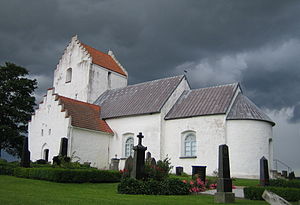
Ravlunda Kirke
Ravlunda Kirke
Ravlunda Kirke er en kirke i det sydøstlige Skåne. Kirken blev opført omkring 1200. I 1400-tallet kom tårnet til. I kirkens indre findes kalkmalerier fra 1200- og 1500-tallet. Alteret dateres til 1592. Prædikestolen fra 1618 har en dansk indskrift. Over prædikestolens dør ses Christian 4.s monogram.